Loudness (band)

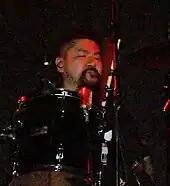
Drummer Masayuki Suzuki replaced Higuchi in 2009.

The band confirmed through Takasaki that, despite the recent loss of drummer Munetaka Higuchi, they would be recording a new studio album, "The Everlasting", which was released in May 2009. The new material was based on drum tracks recorded by Higuchi before his death. Upon the album's release, they introduced their new drummer in Masayuki Suzuki. The band went on tour in 2009, presenting only material from their first four albums and announced their following album, "King of Pain", which was released in May 2010. Also in 2010, Loudness was featured at the Bang Your Head!!! festival in Germany and did a brief European tour. Loudness returned to America for their 30th Anniversary tour in May and June 2011.